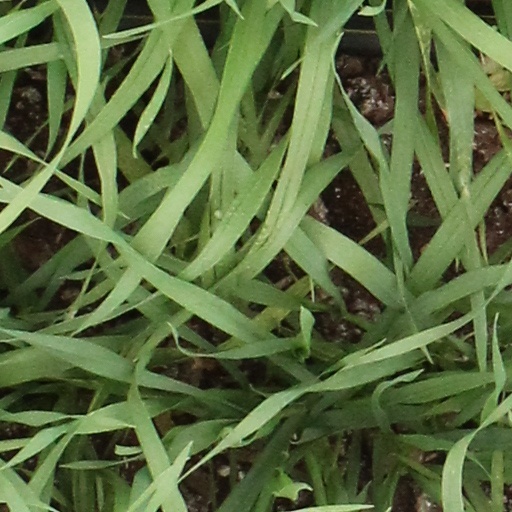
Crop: wheat